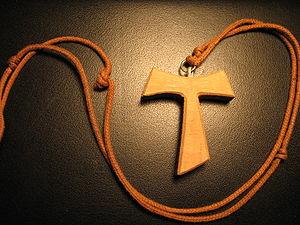
La croix de Saint-Antoine ou croix en tau est une croix qui prend la forme de la lettre grecque tau.